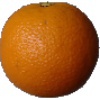
Label: orange